Newton Grange, Skipton

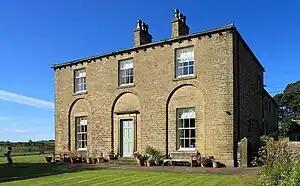
Newton Grange

Newton Grange in Bank Newton, Skipton, in Yorkshire is a Georgian house of historical significance and is Grade II listed on the English Heritage Register. It was built in about 1800 by Richard Greenwood, a gentleman, and was the private residence for many notable families. It is now a wedding venue and provides holiday cottage accommodation.